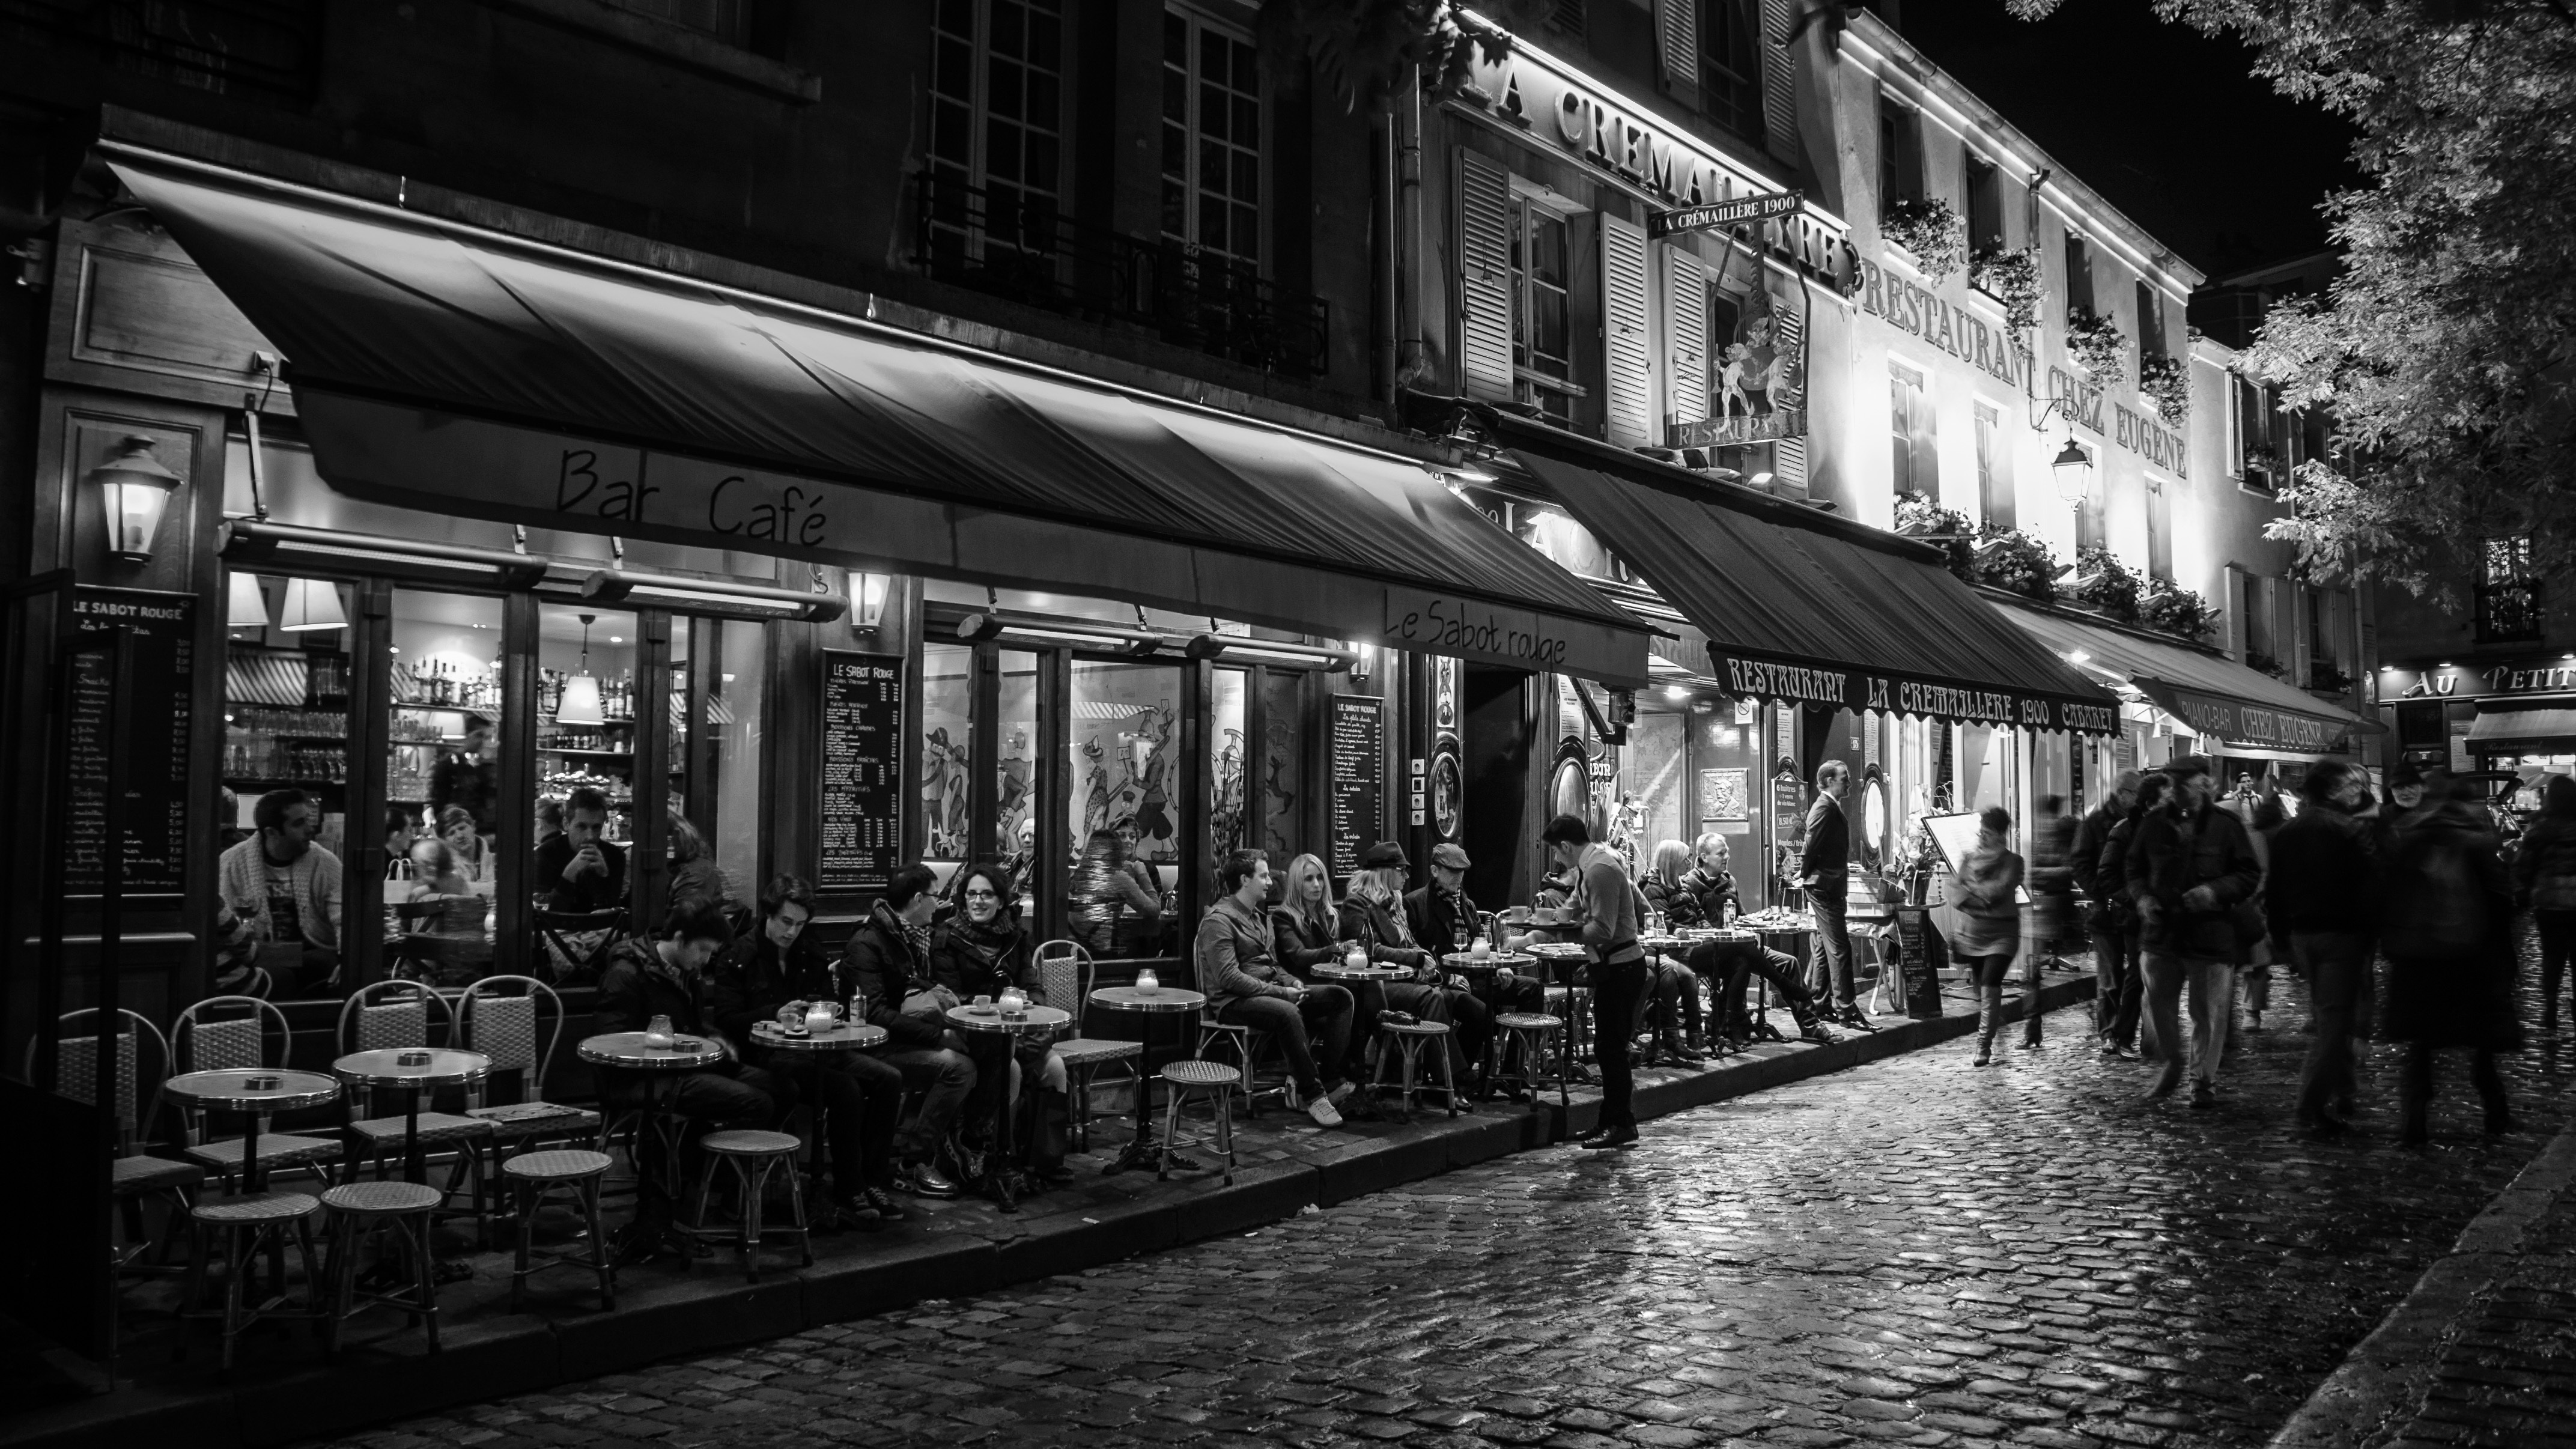
black and white, road, street, night, city, paris, cityscape, france, evening, romantic, monochrome, illuminated, infrastructure, homes, local, montmartre, mood, metropolis, urban area, monochrome photography, human settlement